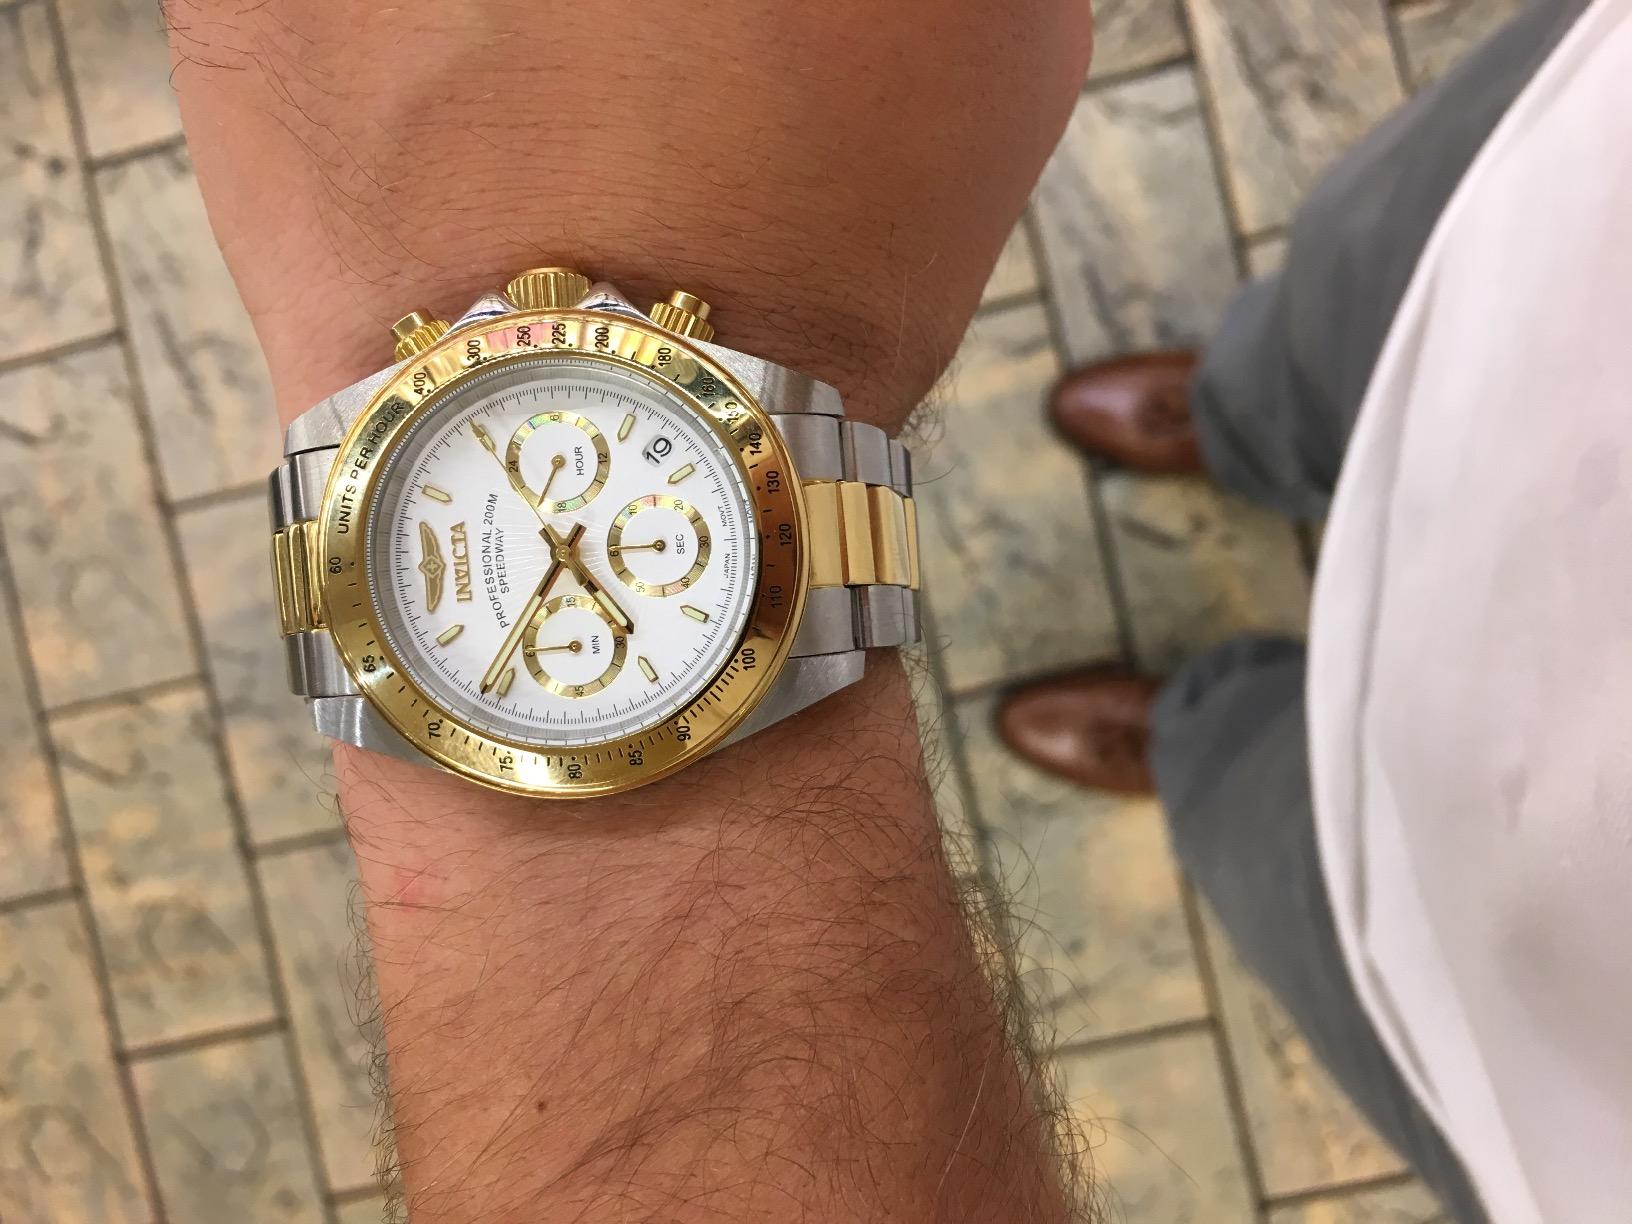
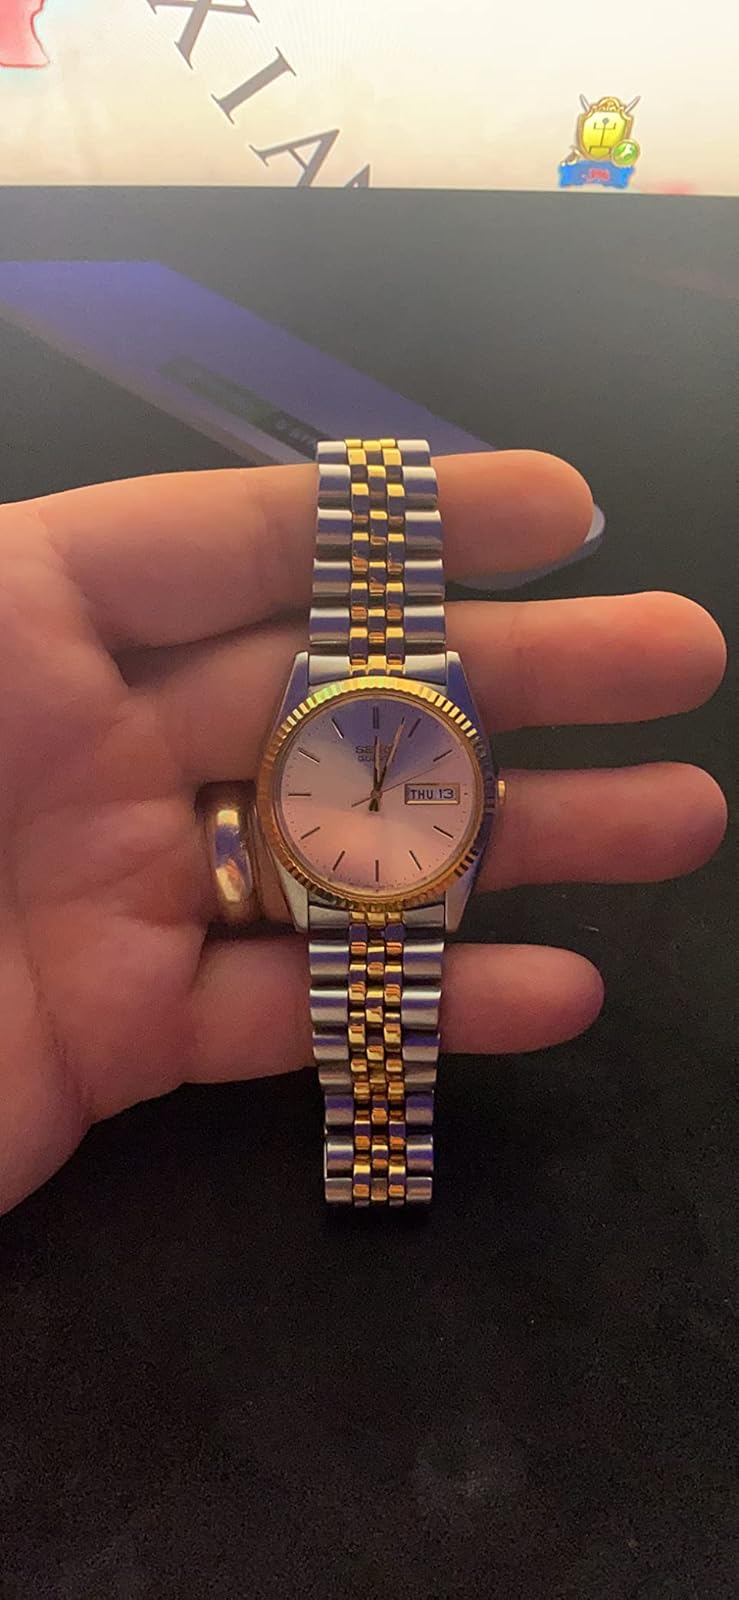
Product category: accessories_watch
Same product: no